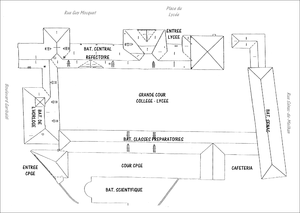
Plan du lycée Thiers à Marseille.
Le lycée Thiers est un établissement public local d'enseignement français, situé au 5, Place du Lycée, dans le 1ᵉʳ arrondissement de Marseille, en plein cœur du Quartier Thiers, non loin du Vieux Port. Il regroupe un collège, un lycée et de nombreuses classes préparatoires aux grandes écoles.